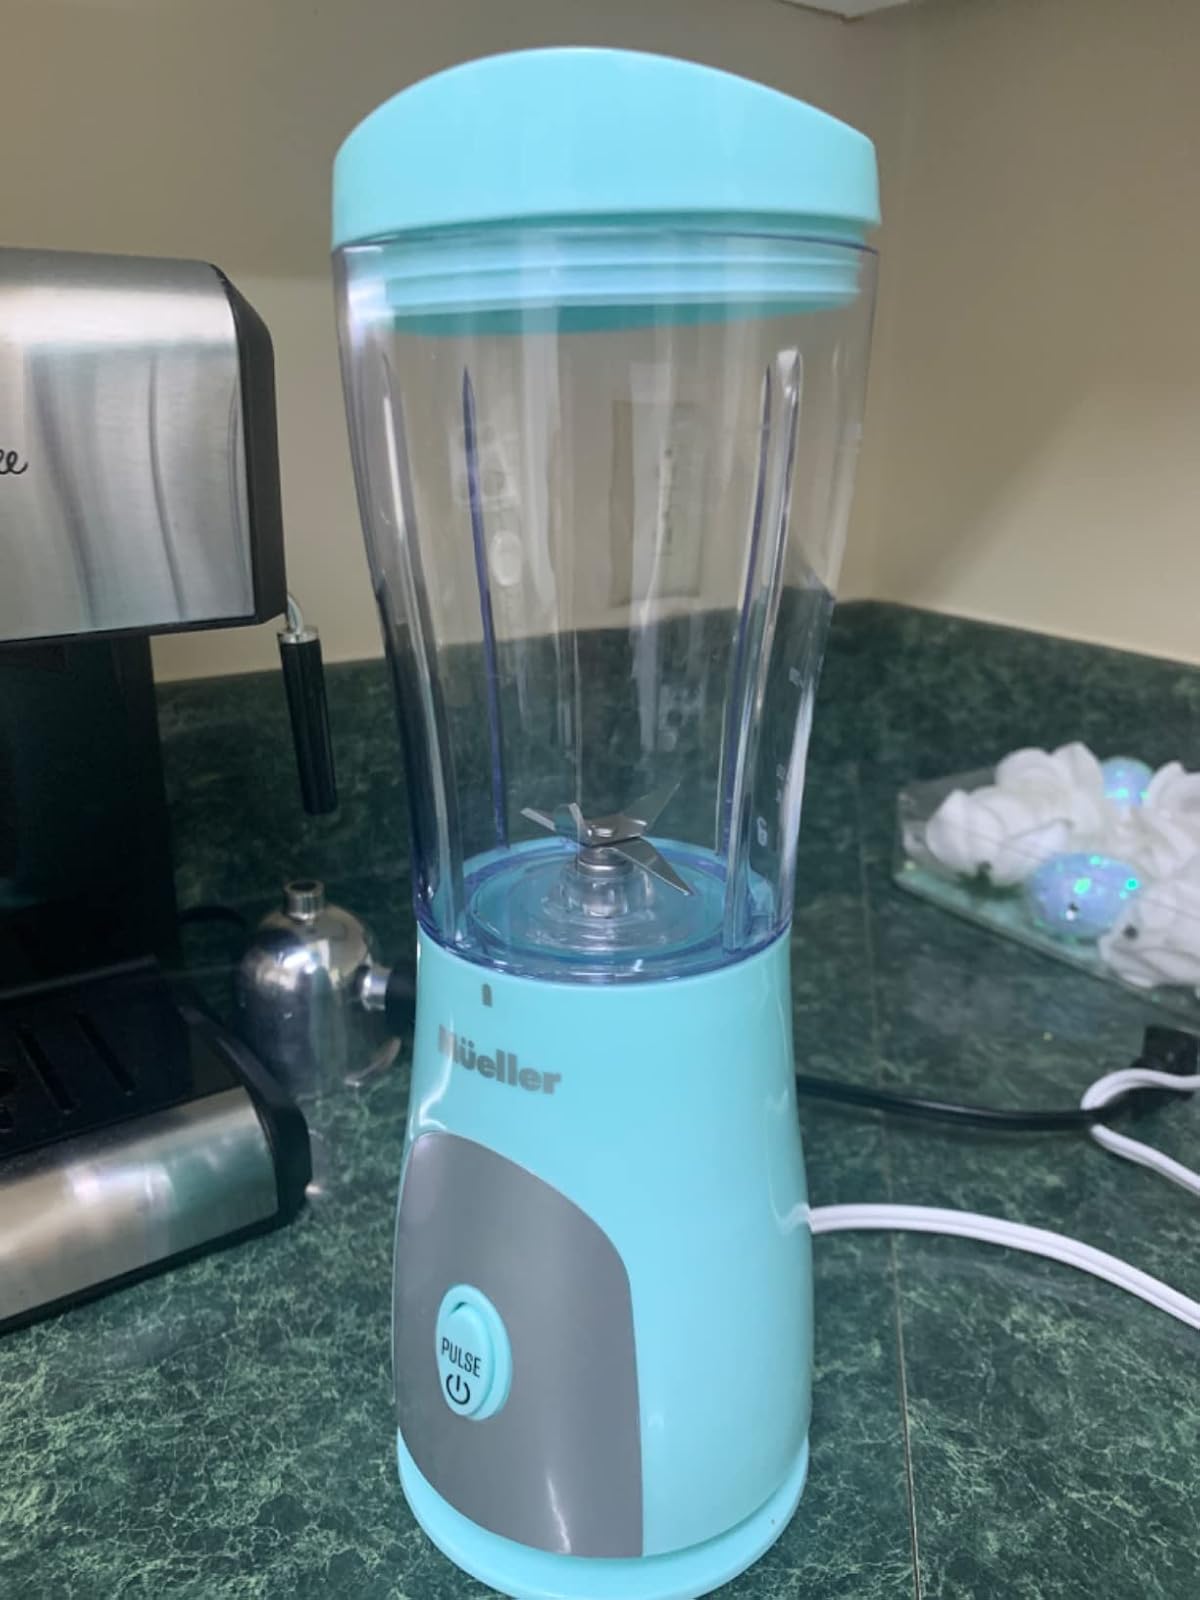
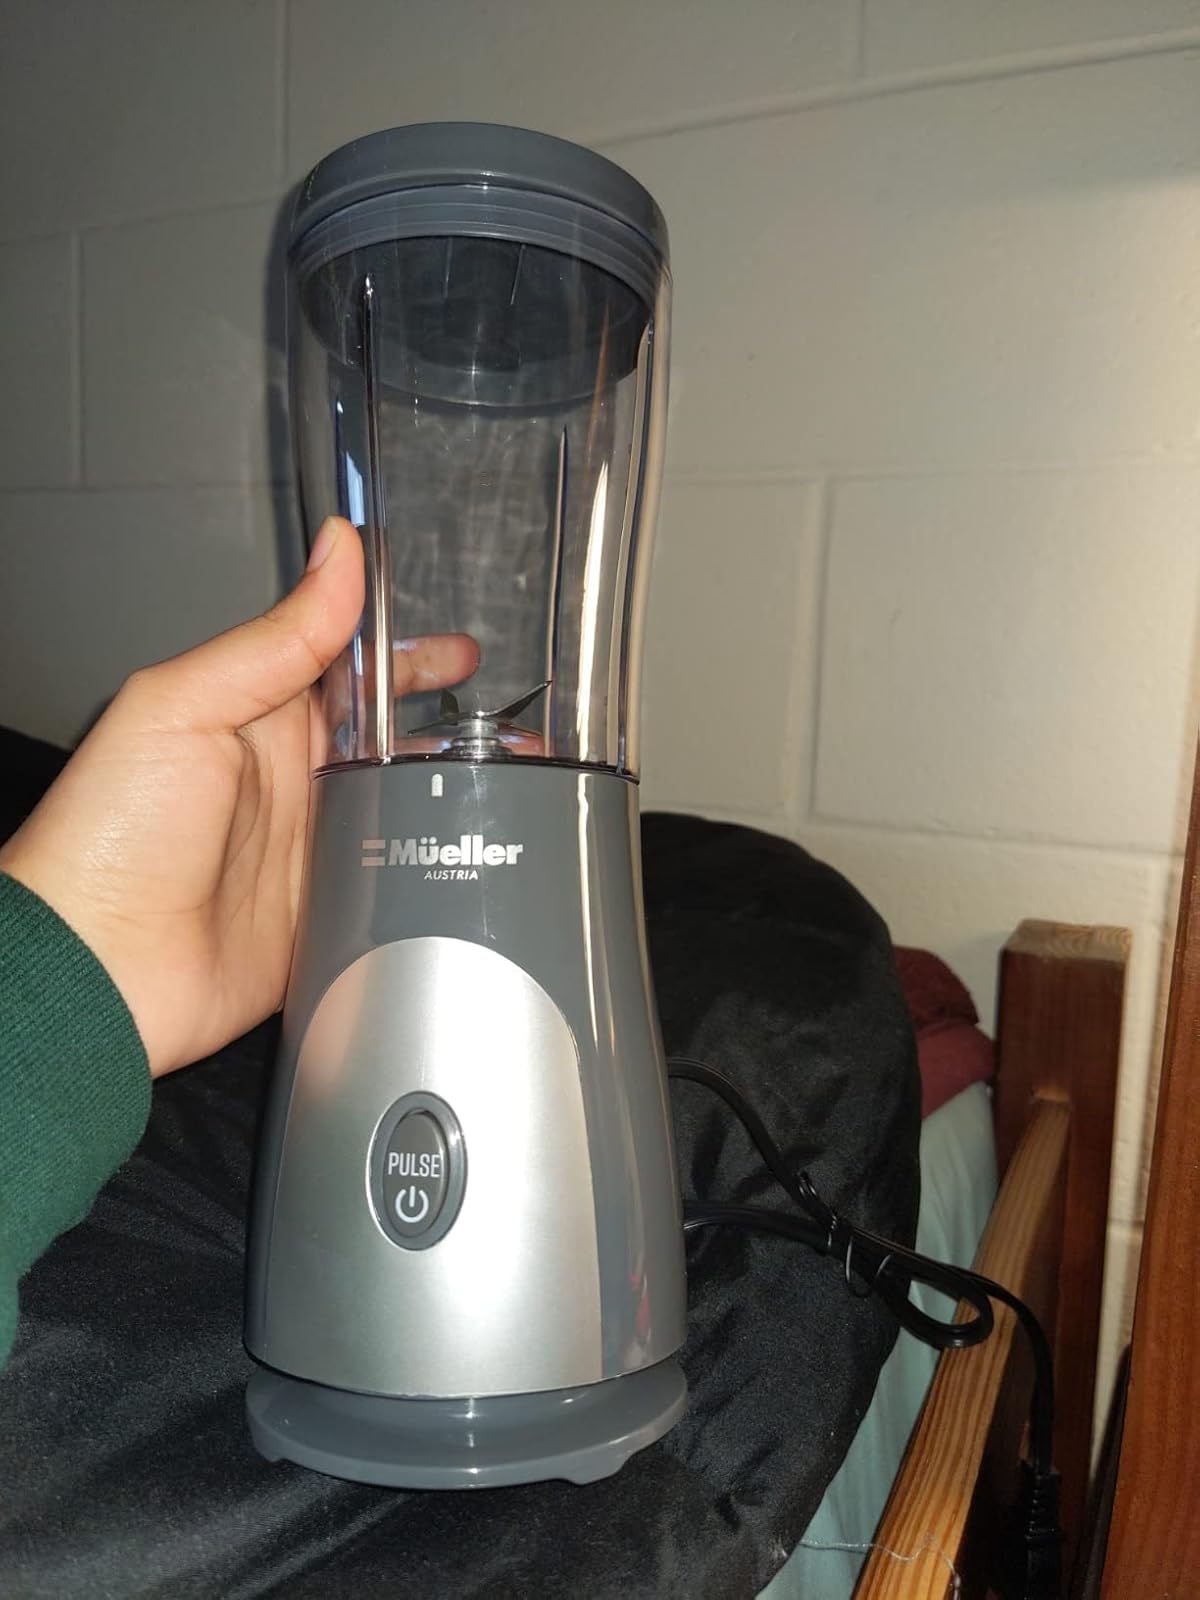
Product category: items_blender
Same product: no